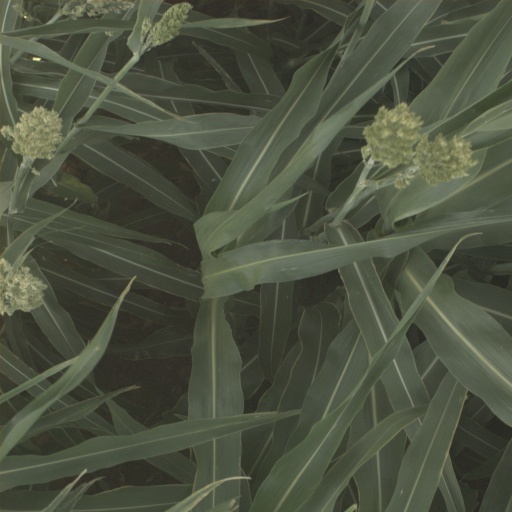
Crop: sorghum